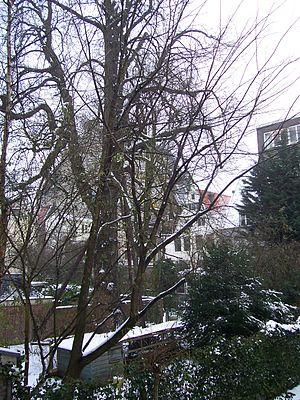
L'arbre d'Anne Frank menacé d'être coupé en 2007. Anne Frank a vu cet arbre depuis la lucarne du grenier de l'Annexe.
Annelies Marie Frank, plus connue sous le nom d’Anne Frank, née le 12 juin 1929 à Francfort-sur-le-Main en Allemagne, sous la République de Weimar, et morte en février 1945 ou mars 1945 à Bergen-Belsen en Allemagne nazie, est une adolescente allemande, connue pour avoir écrit un journal intime. Celui-ci est rapporté dans le livre Le Journal d'Anne Frank, écrit pendant les deux années où elle se cachait avec sa famille à Amsterdam, aux Pays-Bas, alors sous occupation allemande, afin d'éviter la Shoah.